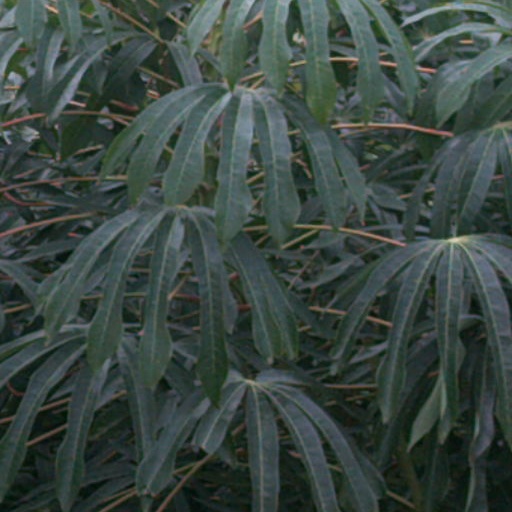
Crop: cassava